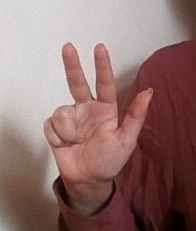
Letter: al